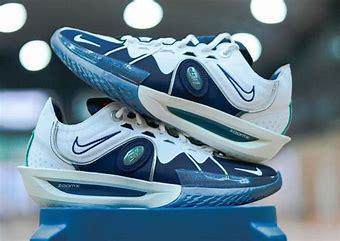
Brand: Nike
Model: G T Cut 3